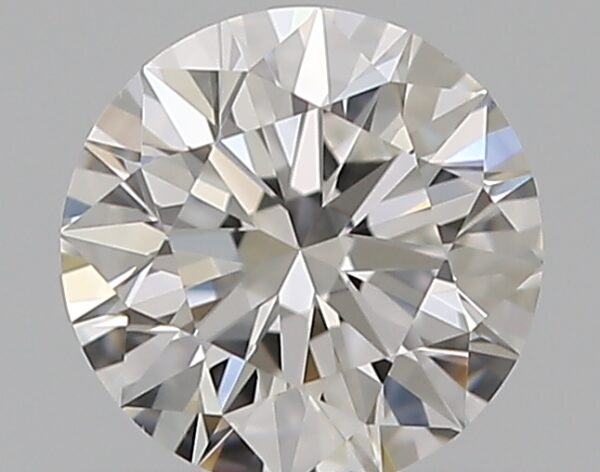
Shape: round
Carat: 0.5
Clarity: VS1
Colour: F
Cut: EX
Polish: EX
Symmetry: EX
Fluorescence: N
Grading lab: GIA
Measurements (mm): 5.07 x 5.09 x 3.15